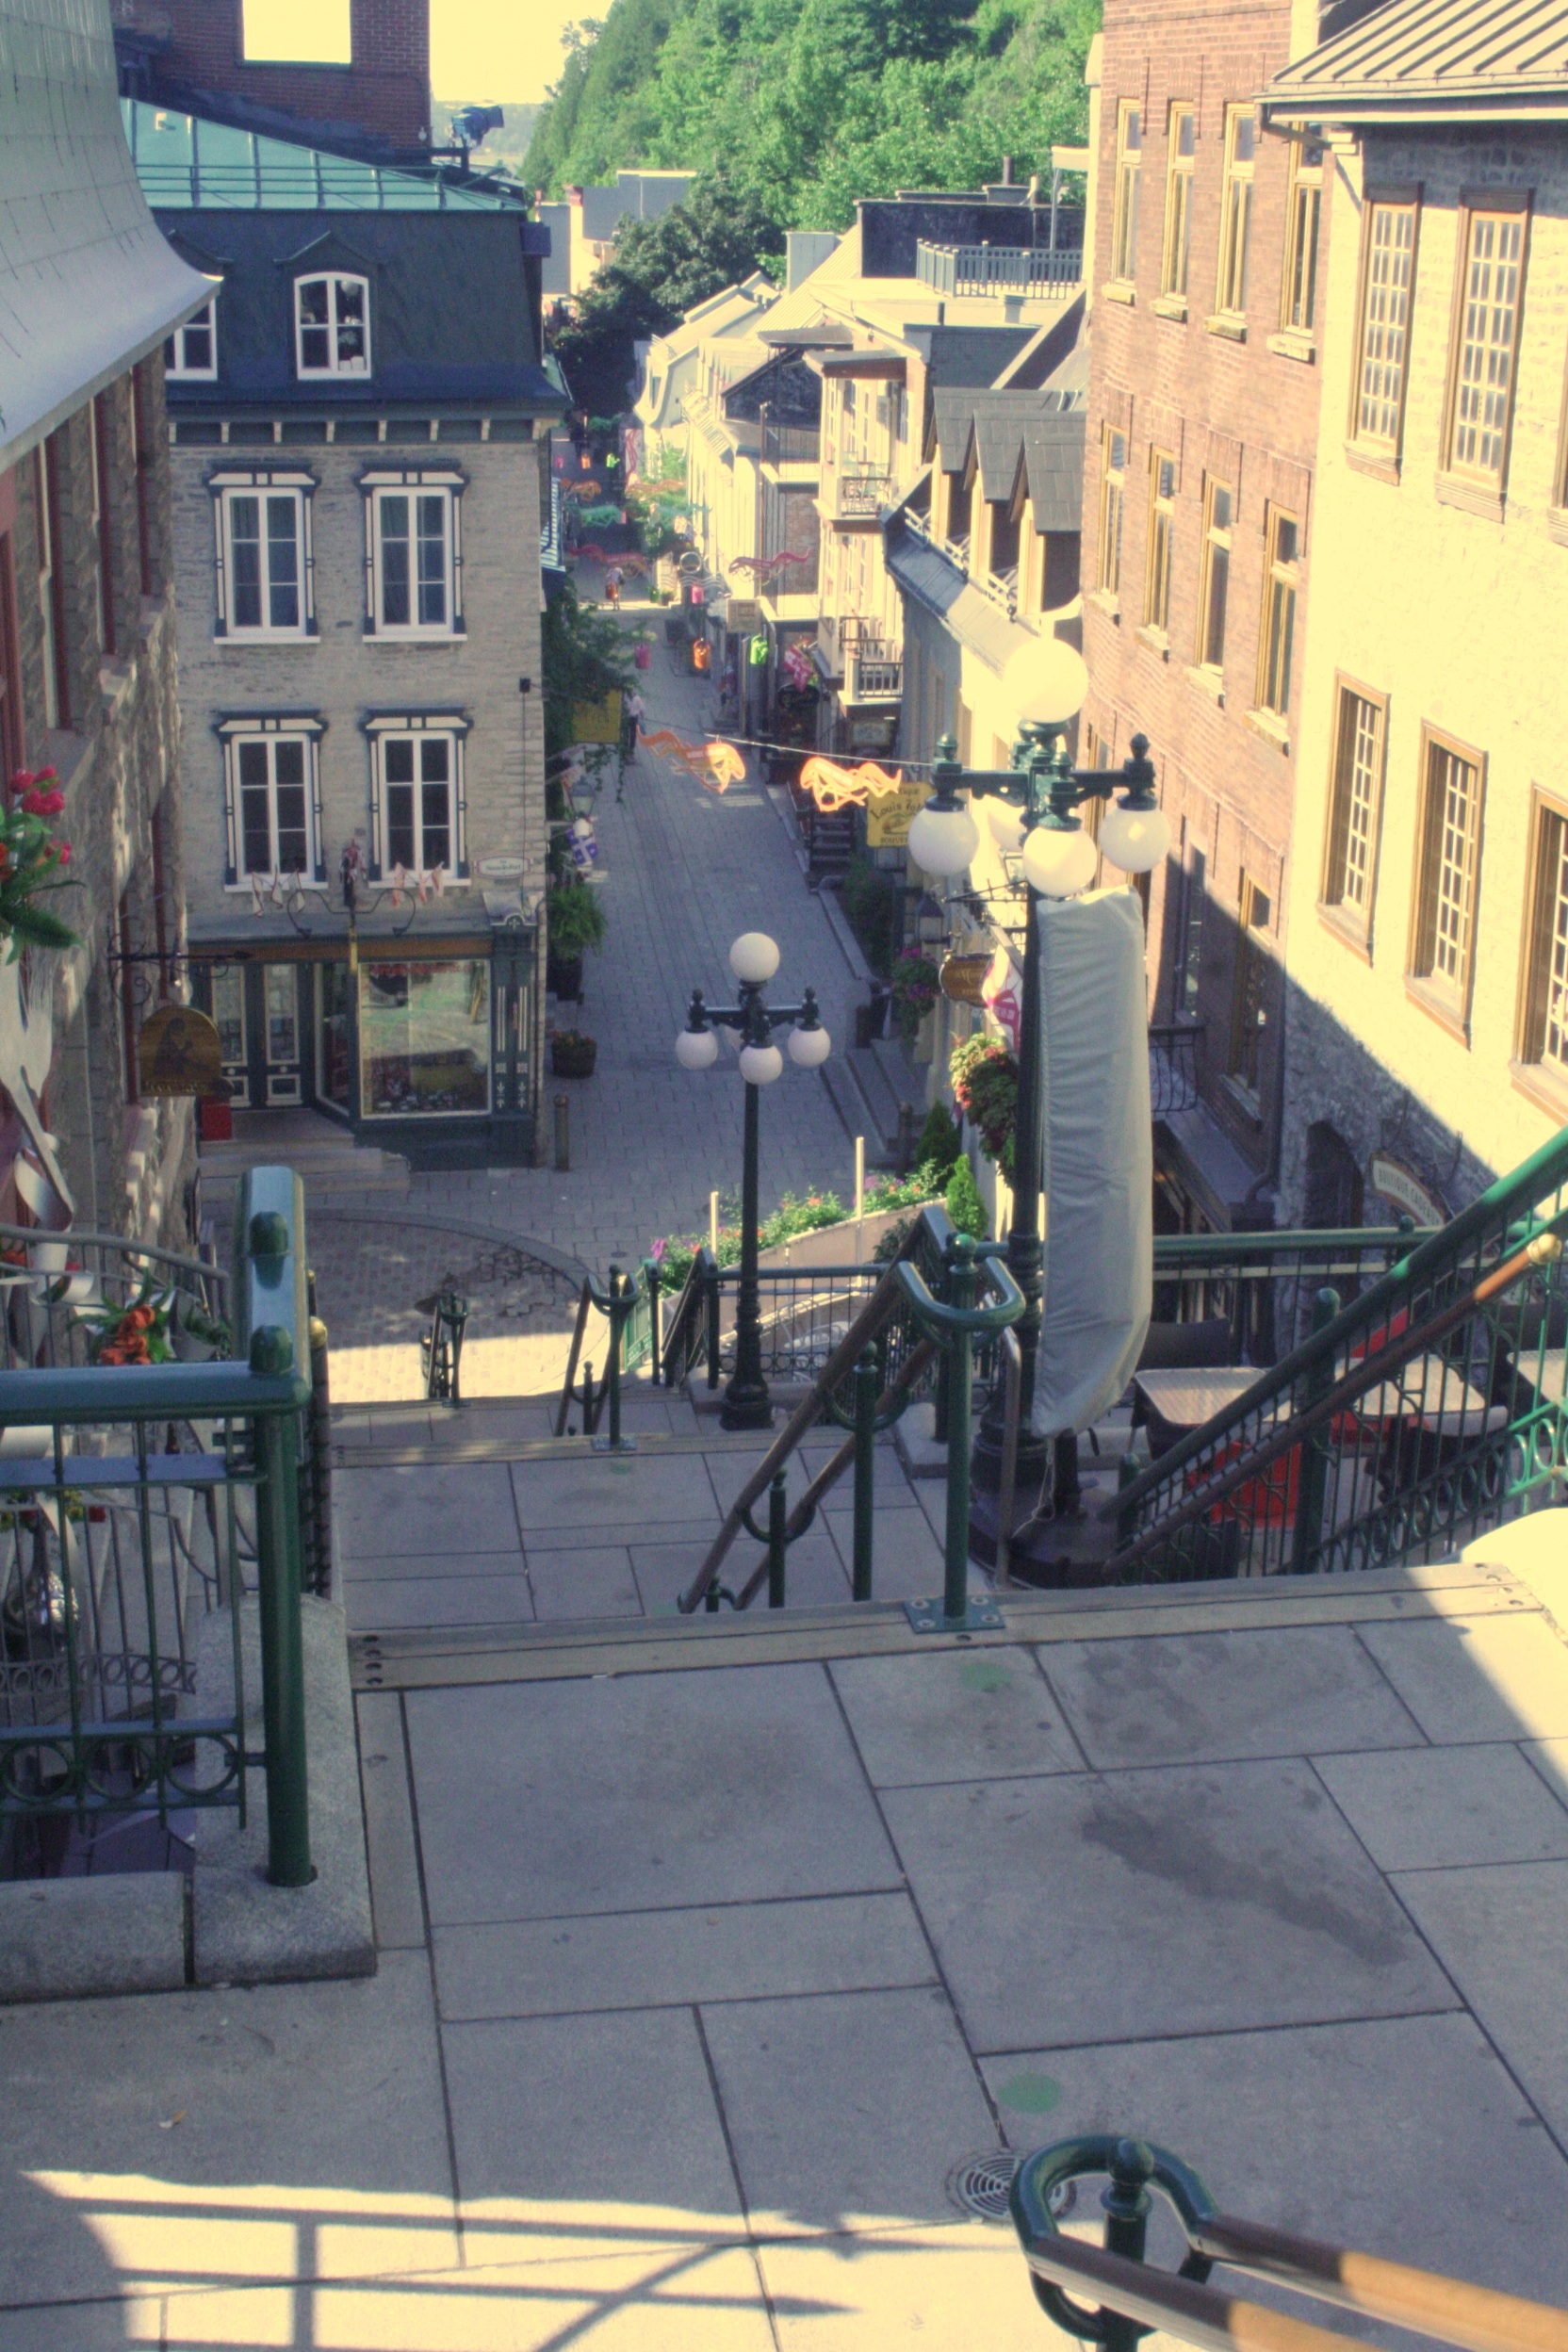
road, street, town, building, city, cityscape, downtown, plaza, waterway, canada, canadian, town square, quebec, neighbourhood, residential area